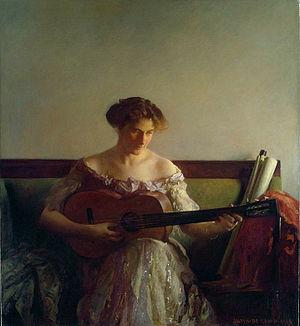
La guitare est un instrument à cordes pincées. Les cordes sont disposées parallèlement à la table d'harmonie et au manche, généralement coupé de frettes, sur lesquelles on appuie les cordes, d'une main, pour produire des notes différentes. L'autre main pince les cordes, soit avec les ongles et le bout des doigts, soit avec un plectre. La guitare a le plus souvent six cordes.